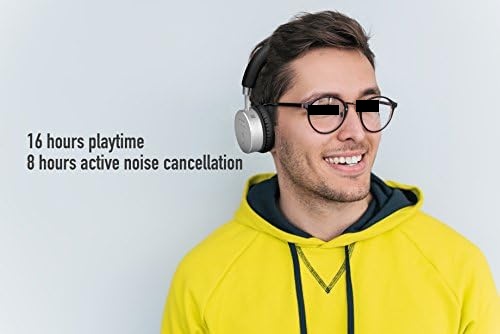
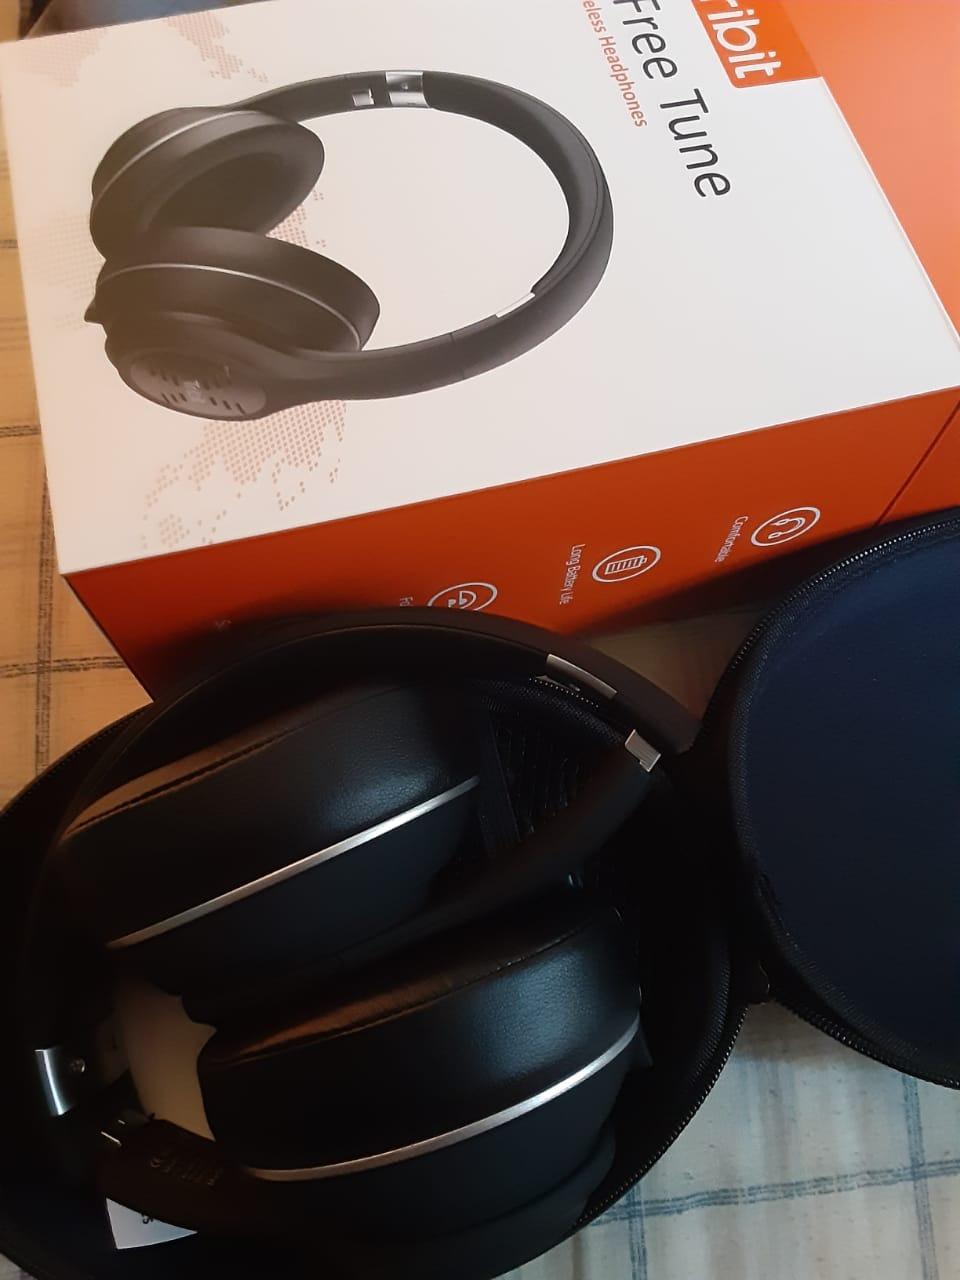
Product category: headphones
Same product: no